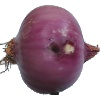
Label: Onion Red Peeled 1